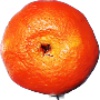
Label: Clementine 1